Martha Griffiths

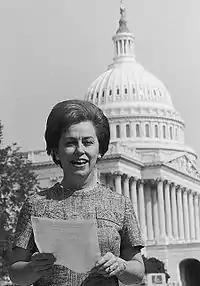
Representative Martha Griffiths in 1970

Martha Edna Wright was born in Pierce City, Missouri. She attended public schools and went on to graduate with a B.A. from the University of Missouri in 1934. She chose to continue her education by studying law and graduated from the University of Michigan Law School in 1940. She married Hicks George Griffiths (July 9, 1940 – March 4, 1996), a lawyer and a judge as well as chairman of the Michigan Democratic Party from 1949 to 1950.